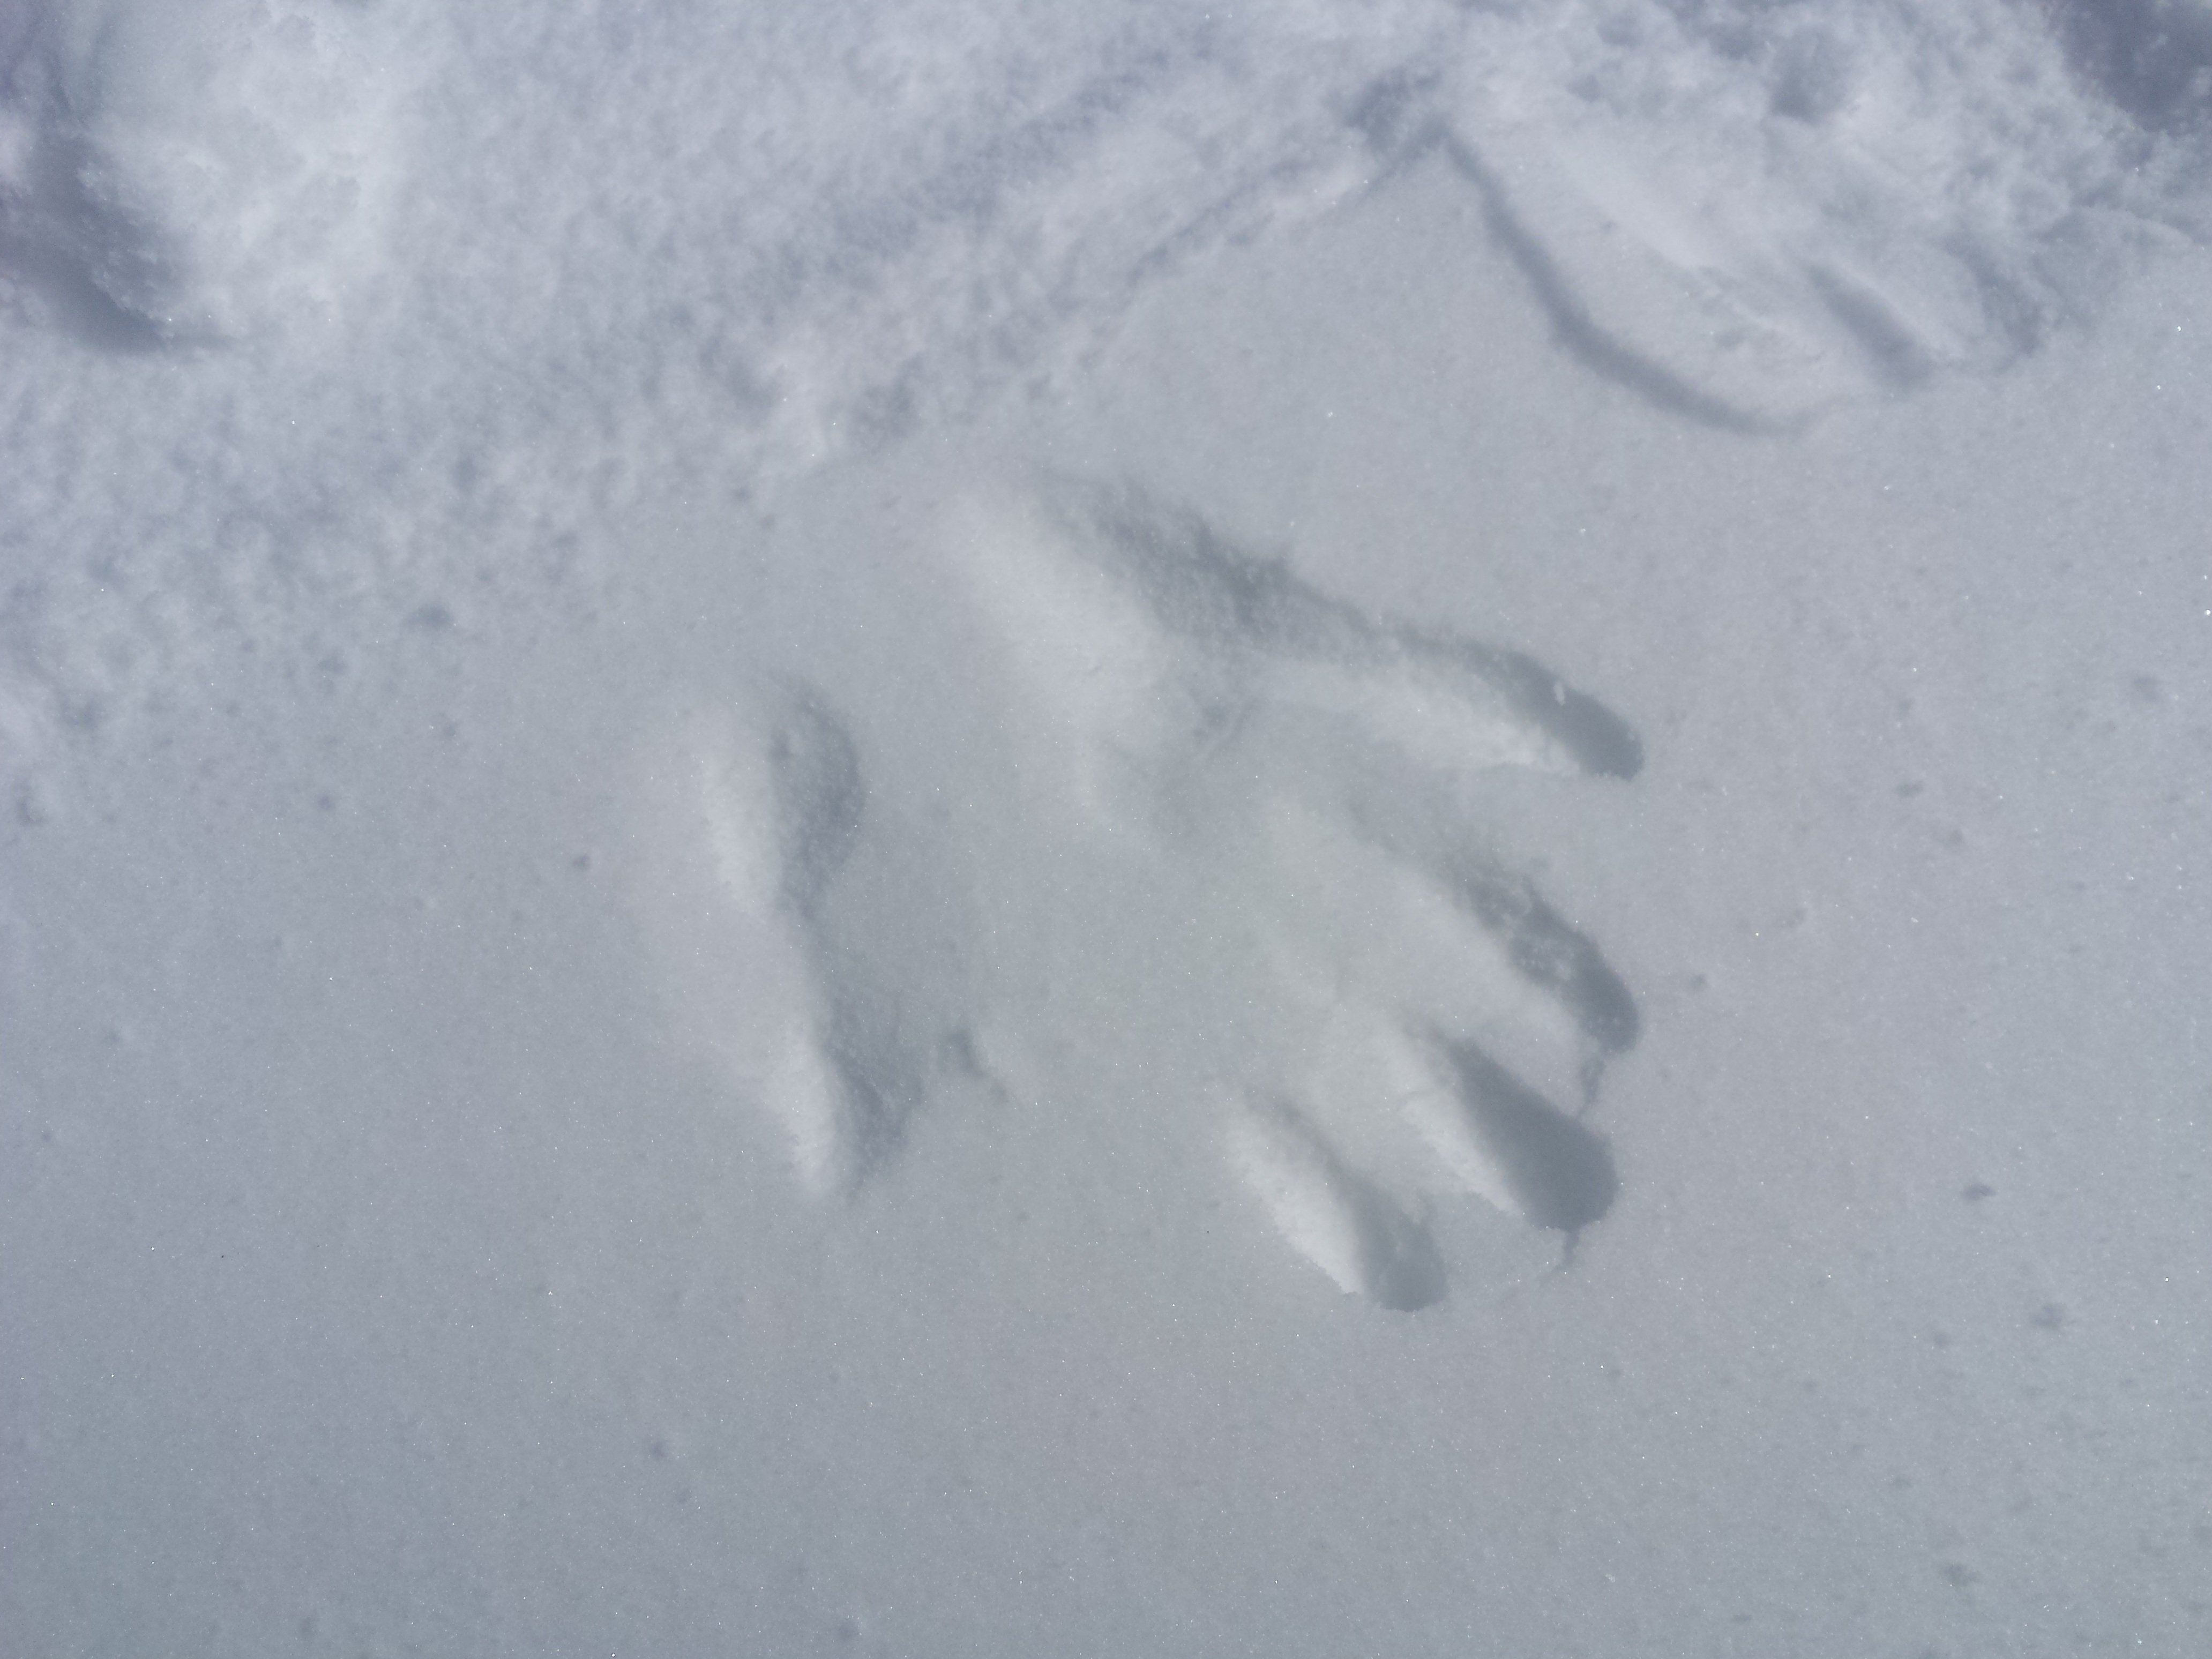
snow, winter, white, frost, ice, weather, blizzard, freezing, geological phenomenon